Port Harcourt

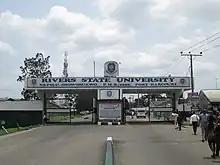
Rivers State University main gate

Residents of the city have been experiencing particle (soot) pollution since the last quarter of 2016. Residents state their clothes and everything outside is covered with a layer of black soot. Official PM2.5 information from the state's environmental commissioner, Roseline Konya, states a high reading of 270 micrograms per cubic meter for air pollution in the city from a 2016 sampling. According to the U.S. Environmental Protection Agency's (EPA) index air quality index (AQI), a reading of 0 – 50 is good, readings between 200 – 300 which Port Harcourt falls under is considered unhealthy for everyone and E.P.A advises residents of such areas to avoid heavy and prolonged exertion, and move activities indoors. "For a 15-month period ending in June [2018] ... air quality was in the unhealthy range on 240 days, with 85 days ranking very unhealthy, and 13 days as hazardous."